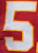
Number: 5